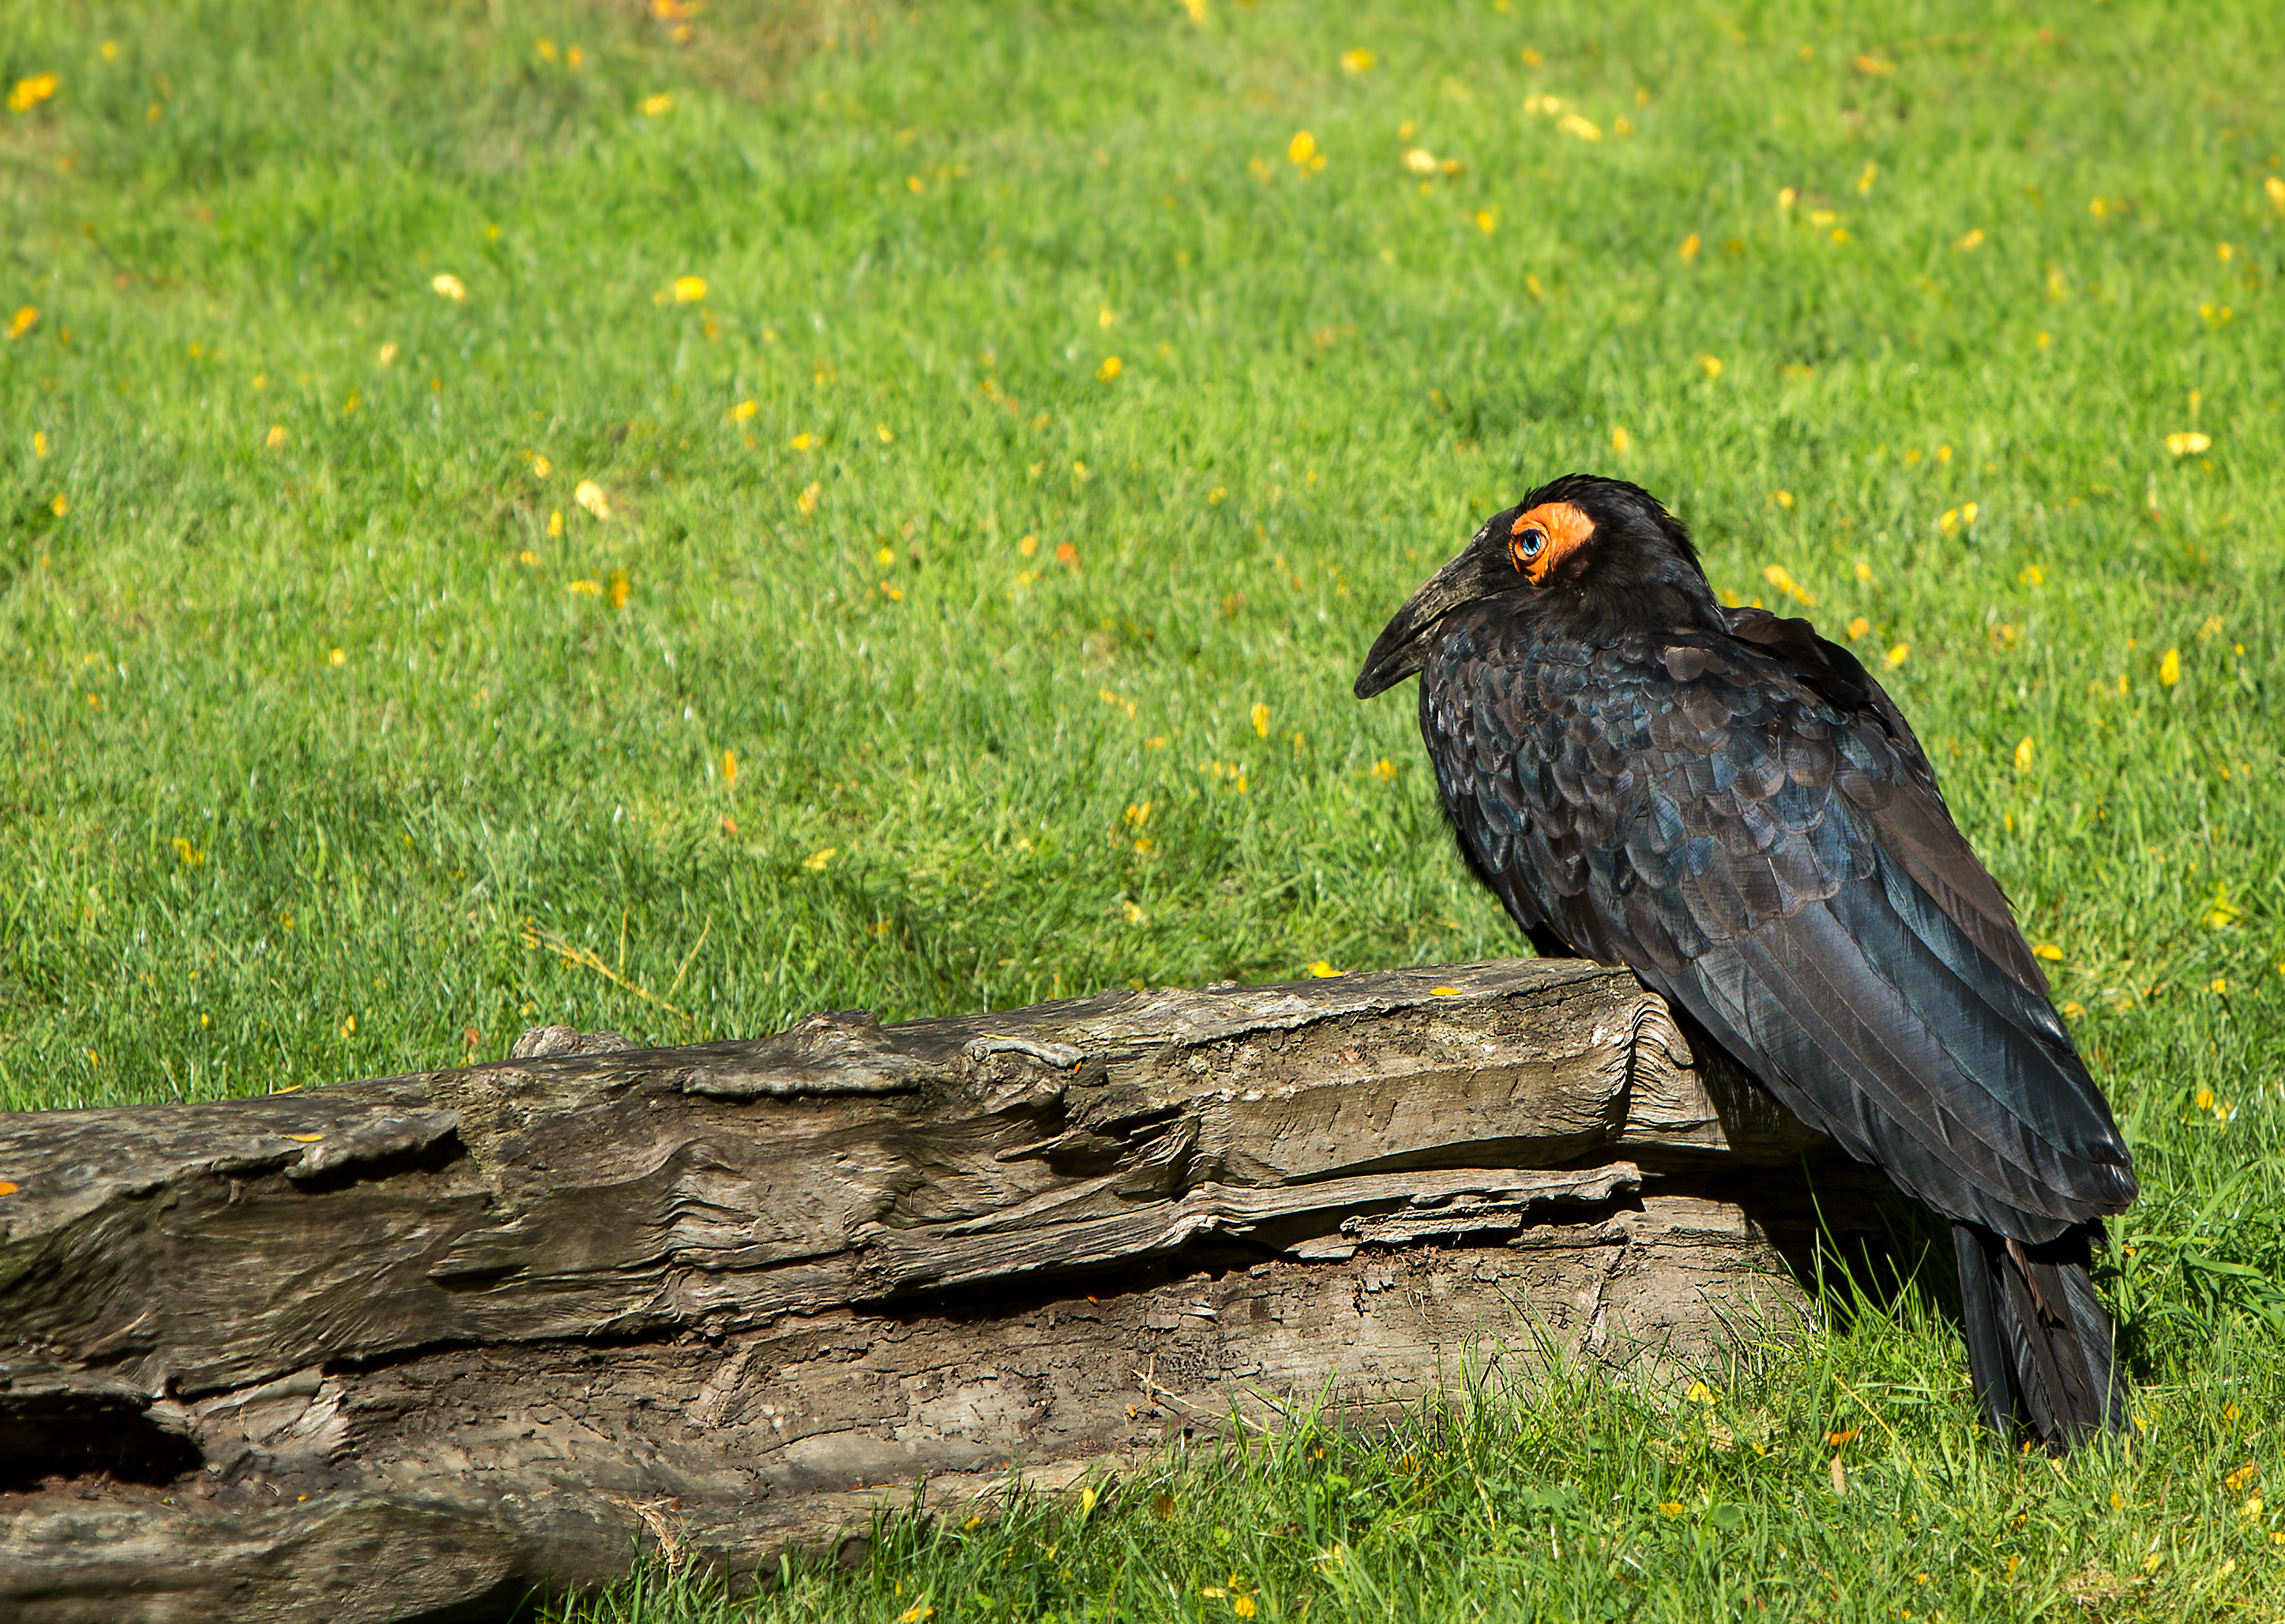
nature, bird, wildlife, zoo, beak, africa, black, robin, fauna, eye, vertebrate, blackbird, largebird, oregonzoo, southerngroundhornbill, old world flycatcher, perching bird